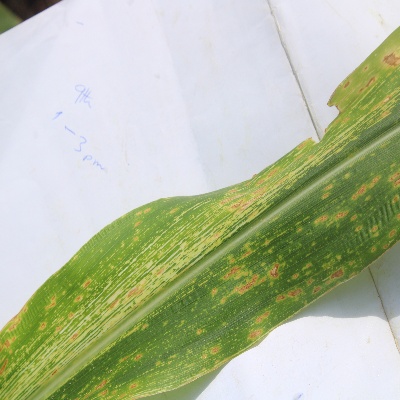
Crop: Maize
Condition: leaf spot